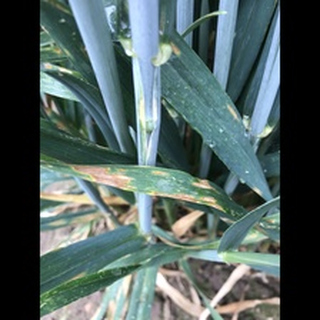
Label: wheat_septoria